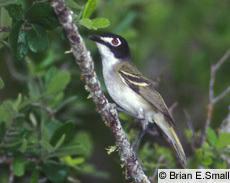
A photo of a black capped vireo